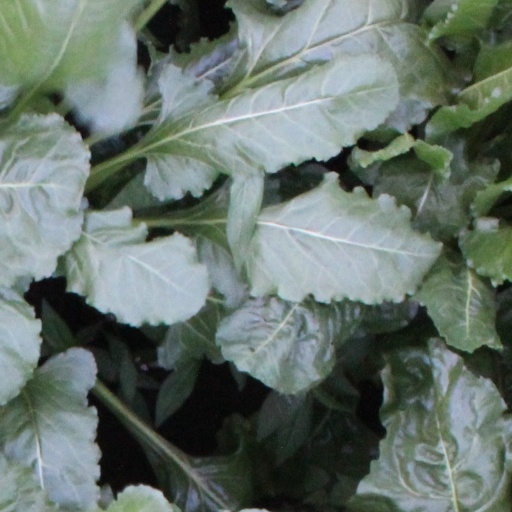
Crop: sugar beet